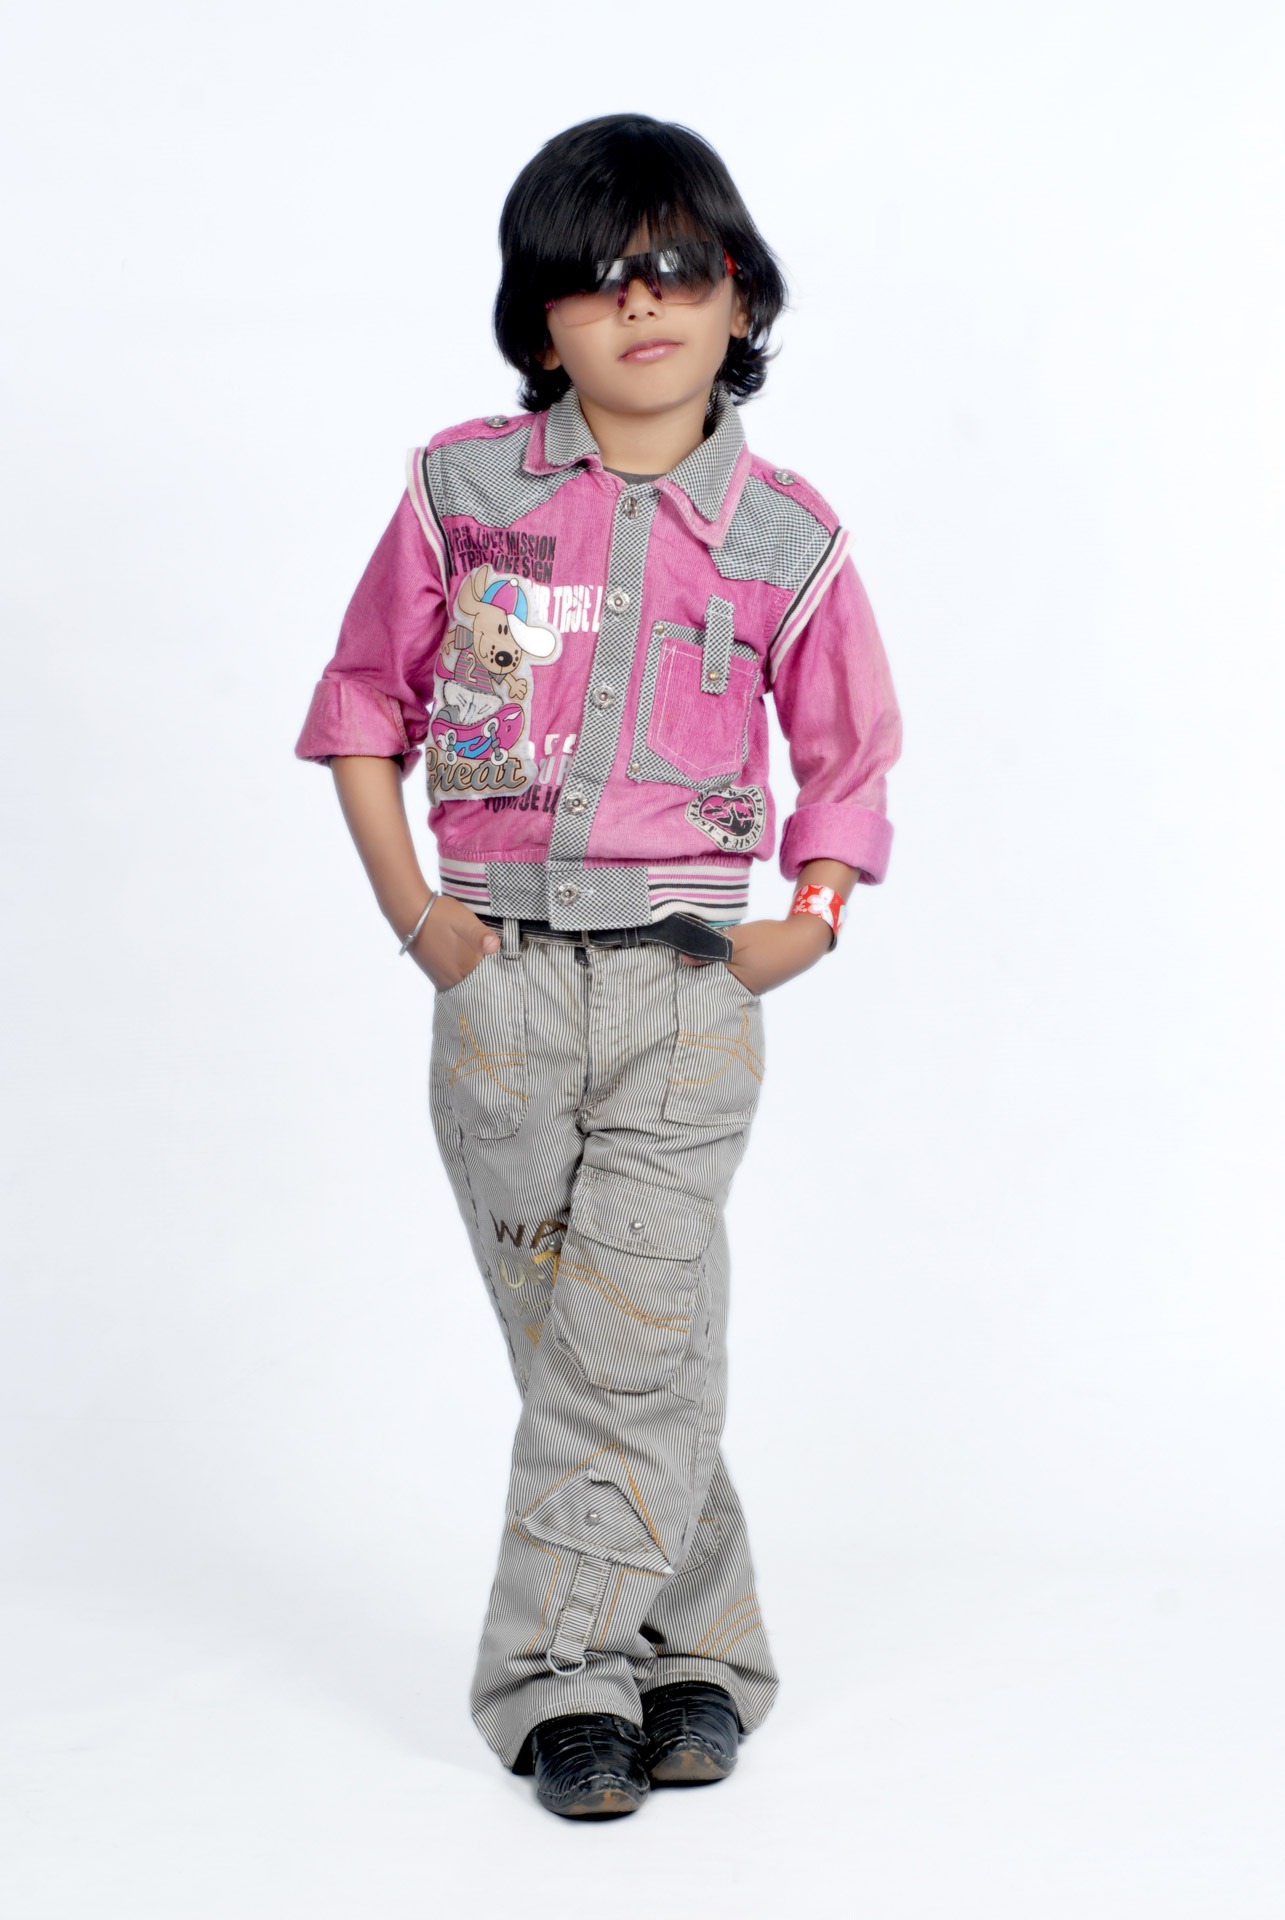
boy, kid, male, pattern, model, young, spring, child, clothing, outerwear, childhood, smiling, happy, toddler, super, costume, pocket, sleeve, photo shoot